Sky position (RA, Dec in degrees): 149.62, -0.344
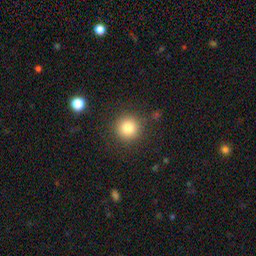
Galaxy morphology: Round Smooth Galaxies